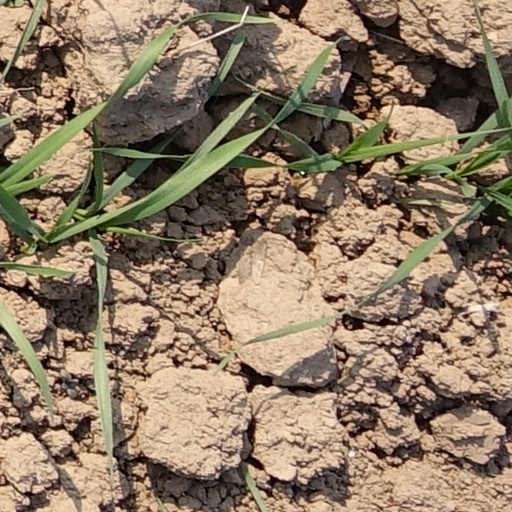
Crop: wheat